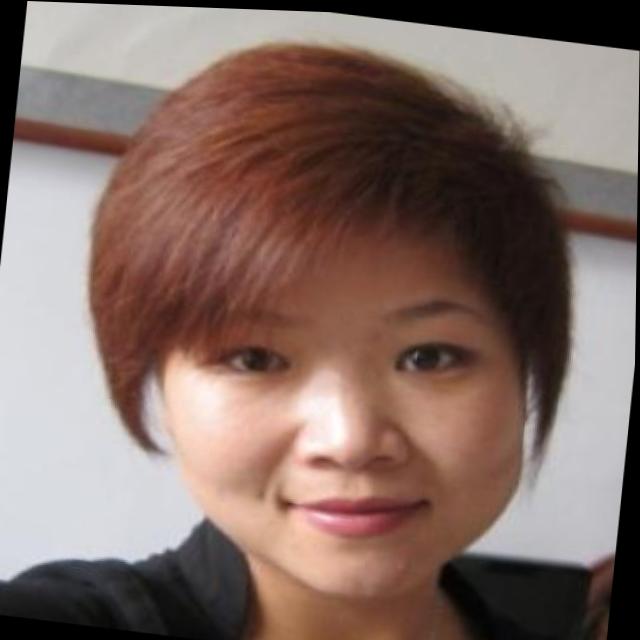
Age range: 21-44